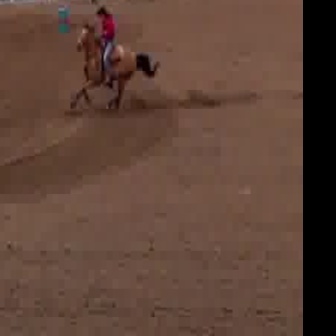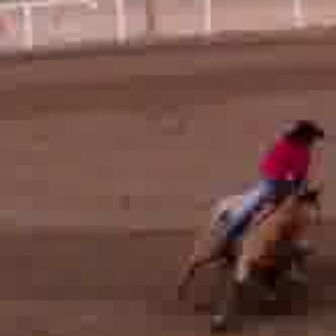
  Please identify the target specified by the bounding box [65,20,161,116] in the first image and locate it in the second image. Return the coordinates in [x_min,y_min,x_max,y_max] format.
Answer: [167,180,321,334]